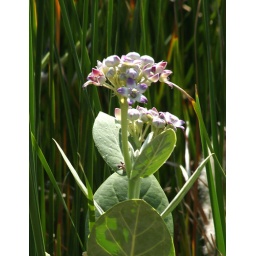
The banks of the small stream of water that feeds the lake below the fort is lined with wild flowers.